Tyson Beckford

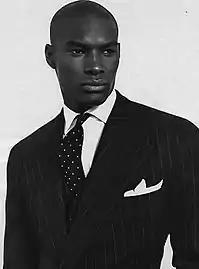
Early photo of Beckford for Ralph Lauren Corporation by Arnaldo Anaya-Lucca

Beckford was named "Man of the Year" in 1995 by cable television music channel VH1 and one of the "50 Most Beautiful People in the World" by "People" magazine. He is represented by Soul Artist Management in New York City and D'management Group in Milan. He was ranked at number 38 on VH1's 40 Hottest Hotties of the '90s.